William Hankford

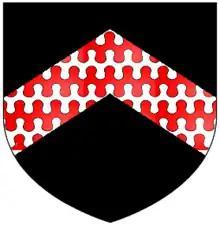
Arms of Hankford of Annery, Devon: "Sable, a chevron barry nebuly argent and gules"

Sir William Hankford ( 1350 – 1423), also written Hankeford, of Annery in Devon, was an English lawyer who acted as Chief Justice of the King's Bench from 1413 until 1423.